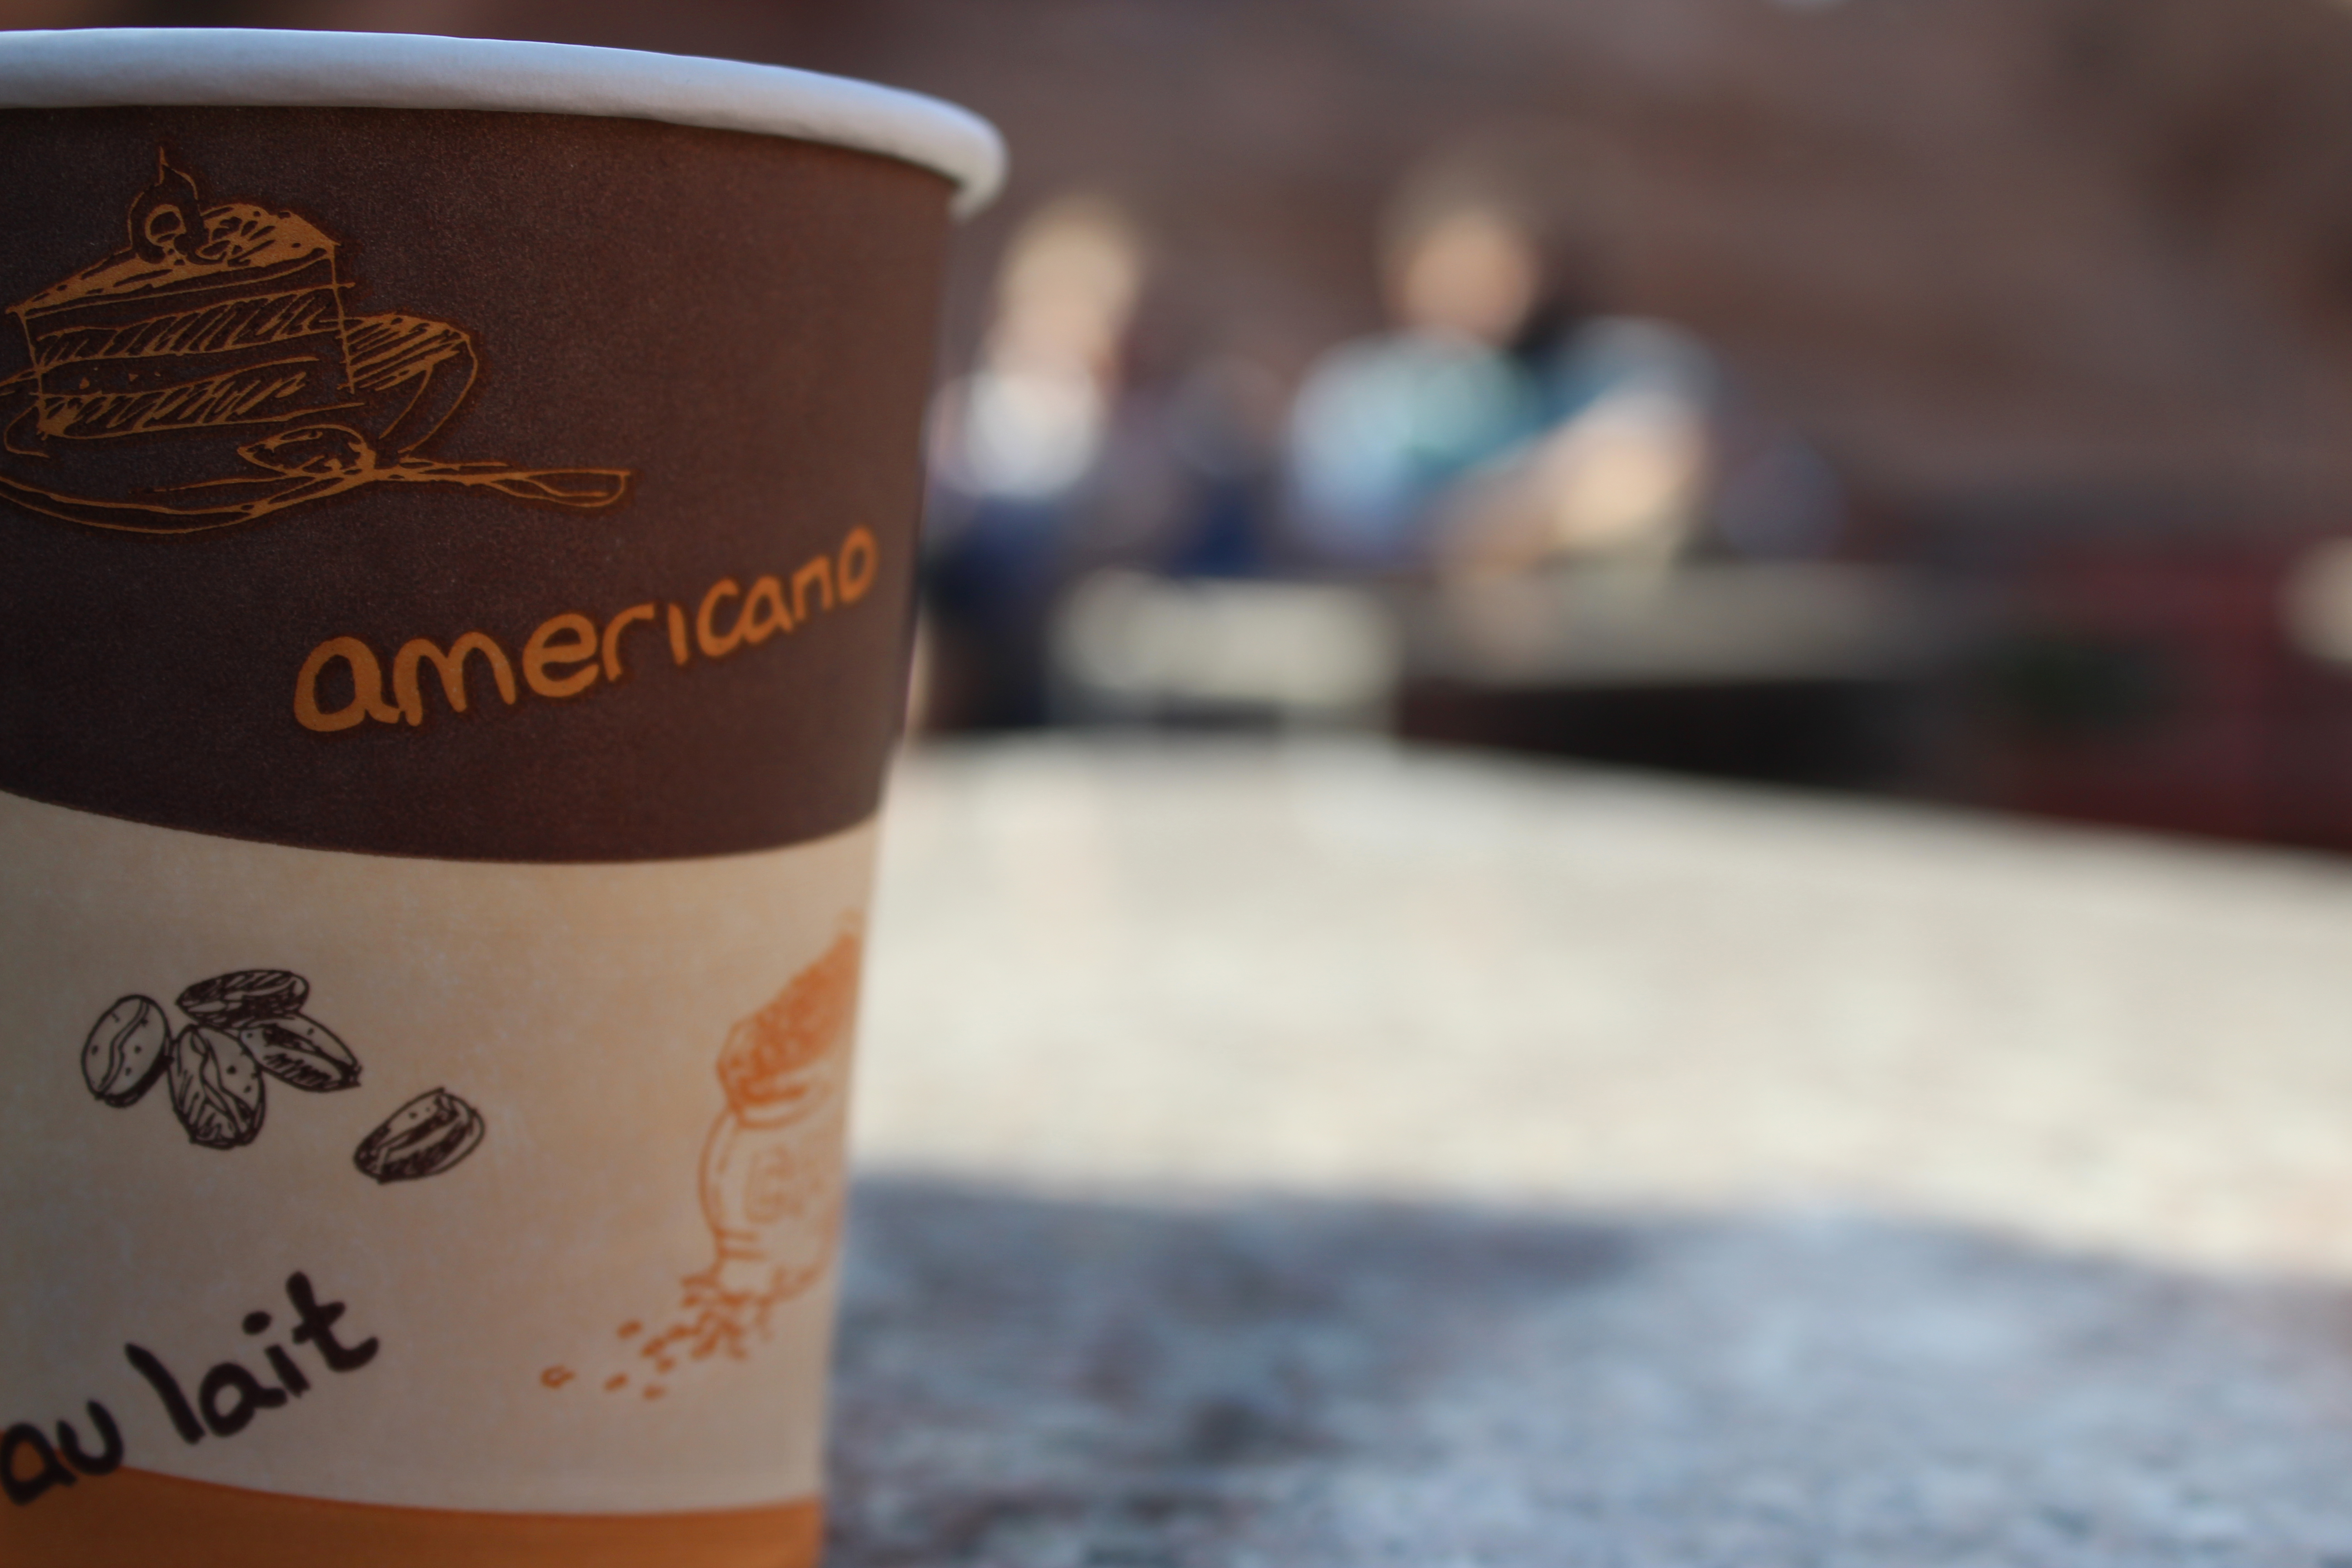
coffee, cup, coffee cup, coffee cup sleeve, drink, drinkware, tableware, mug